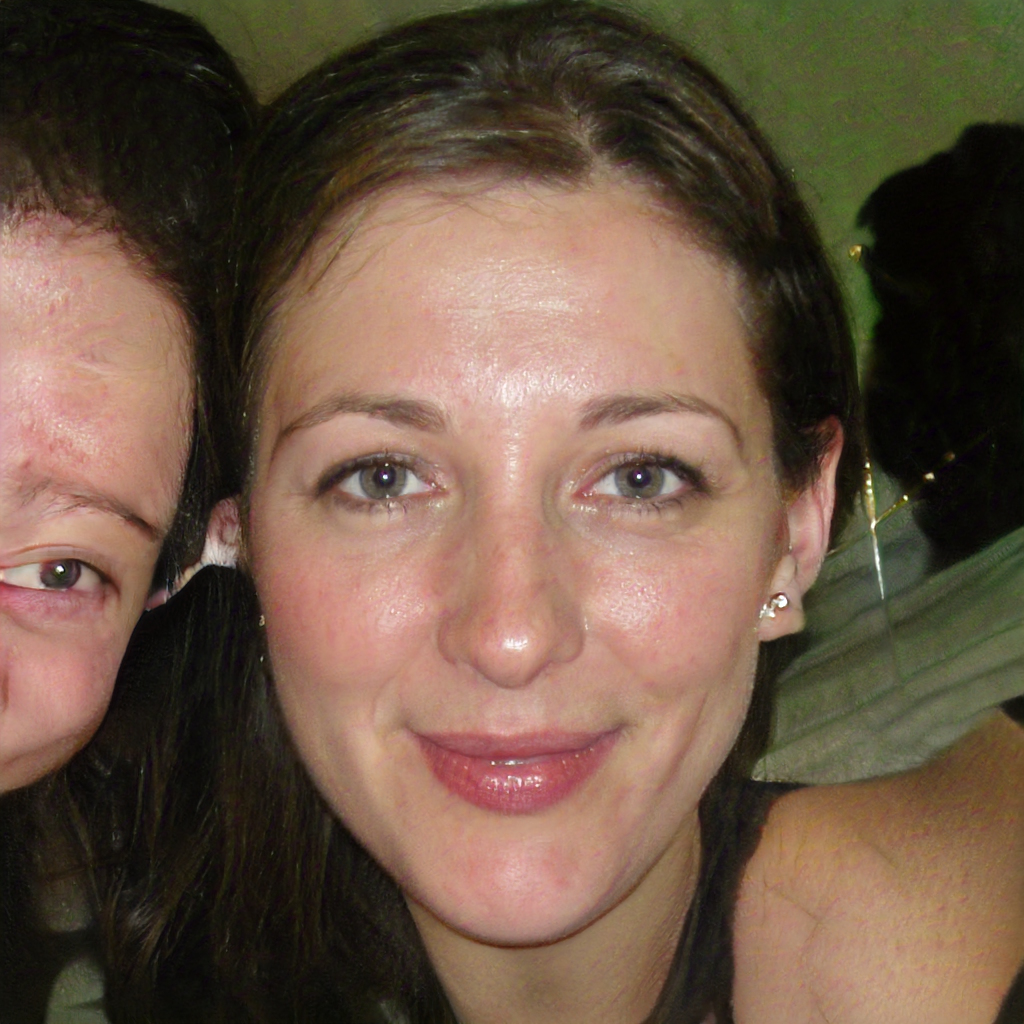
Gender: Female